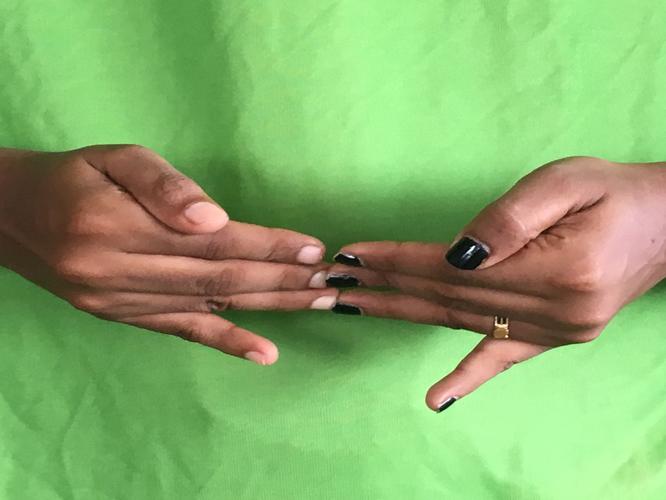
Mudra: Khatva
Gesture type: double_hand